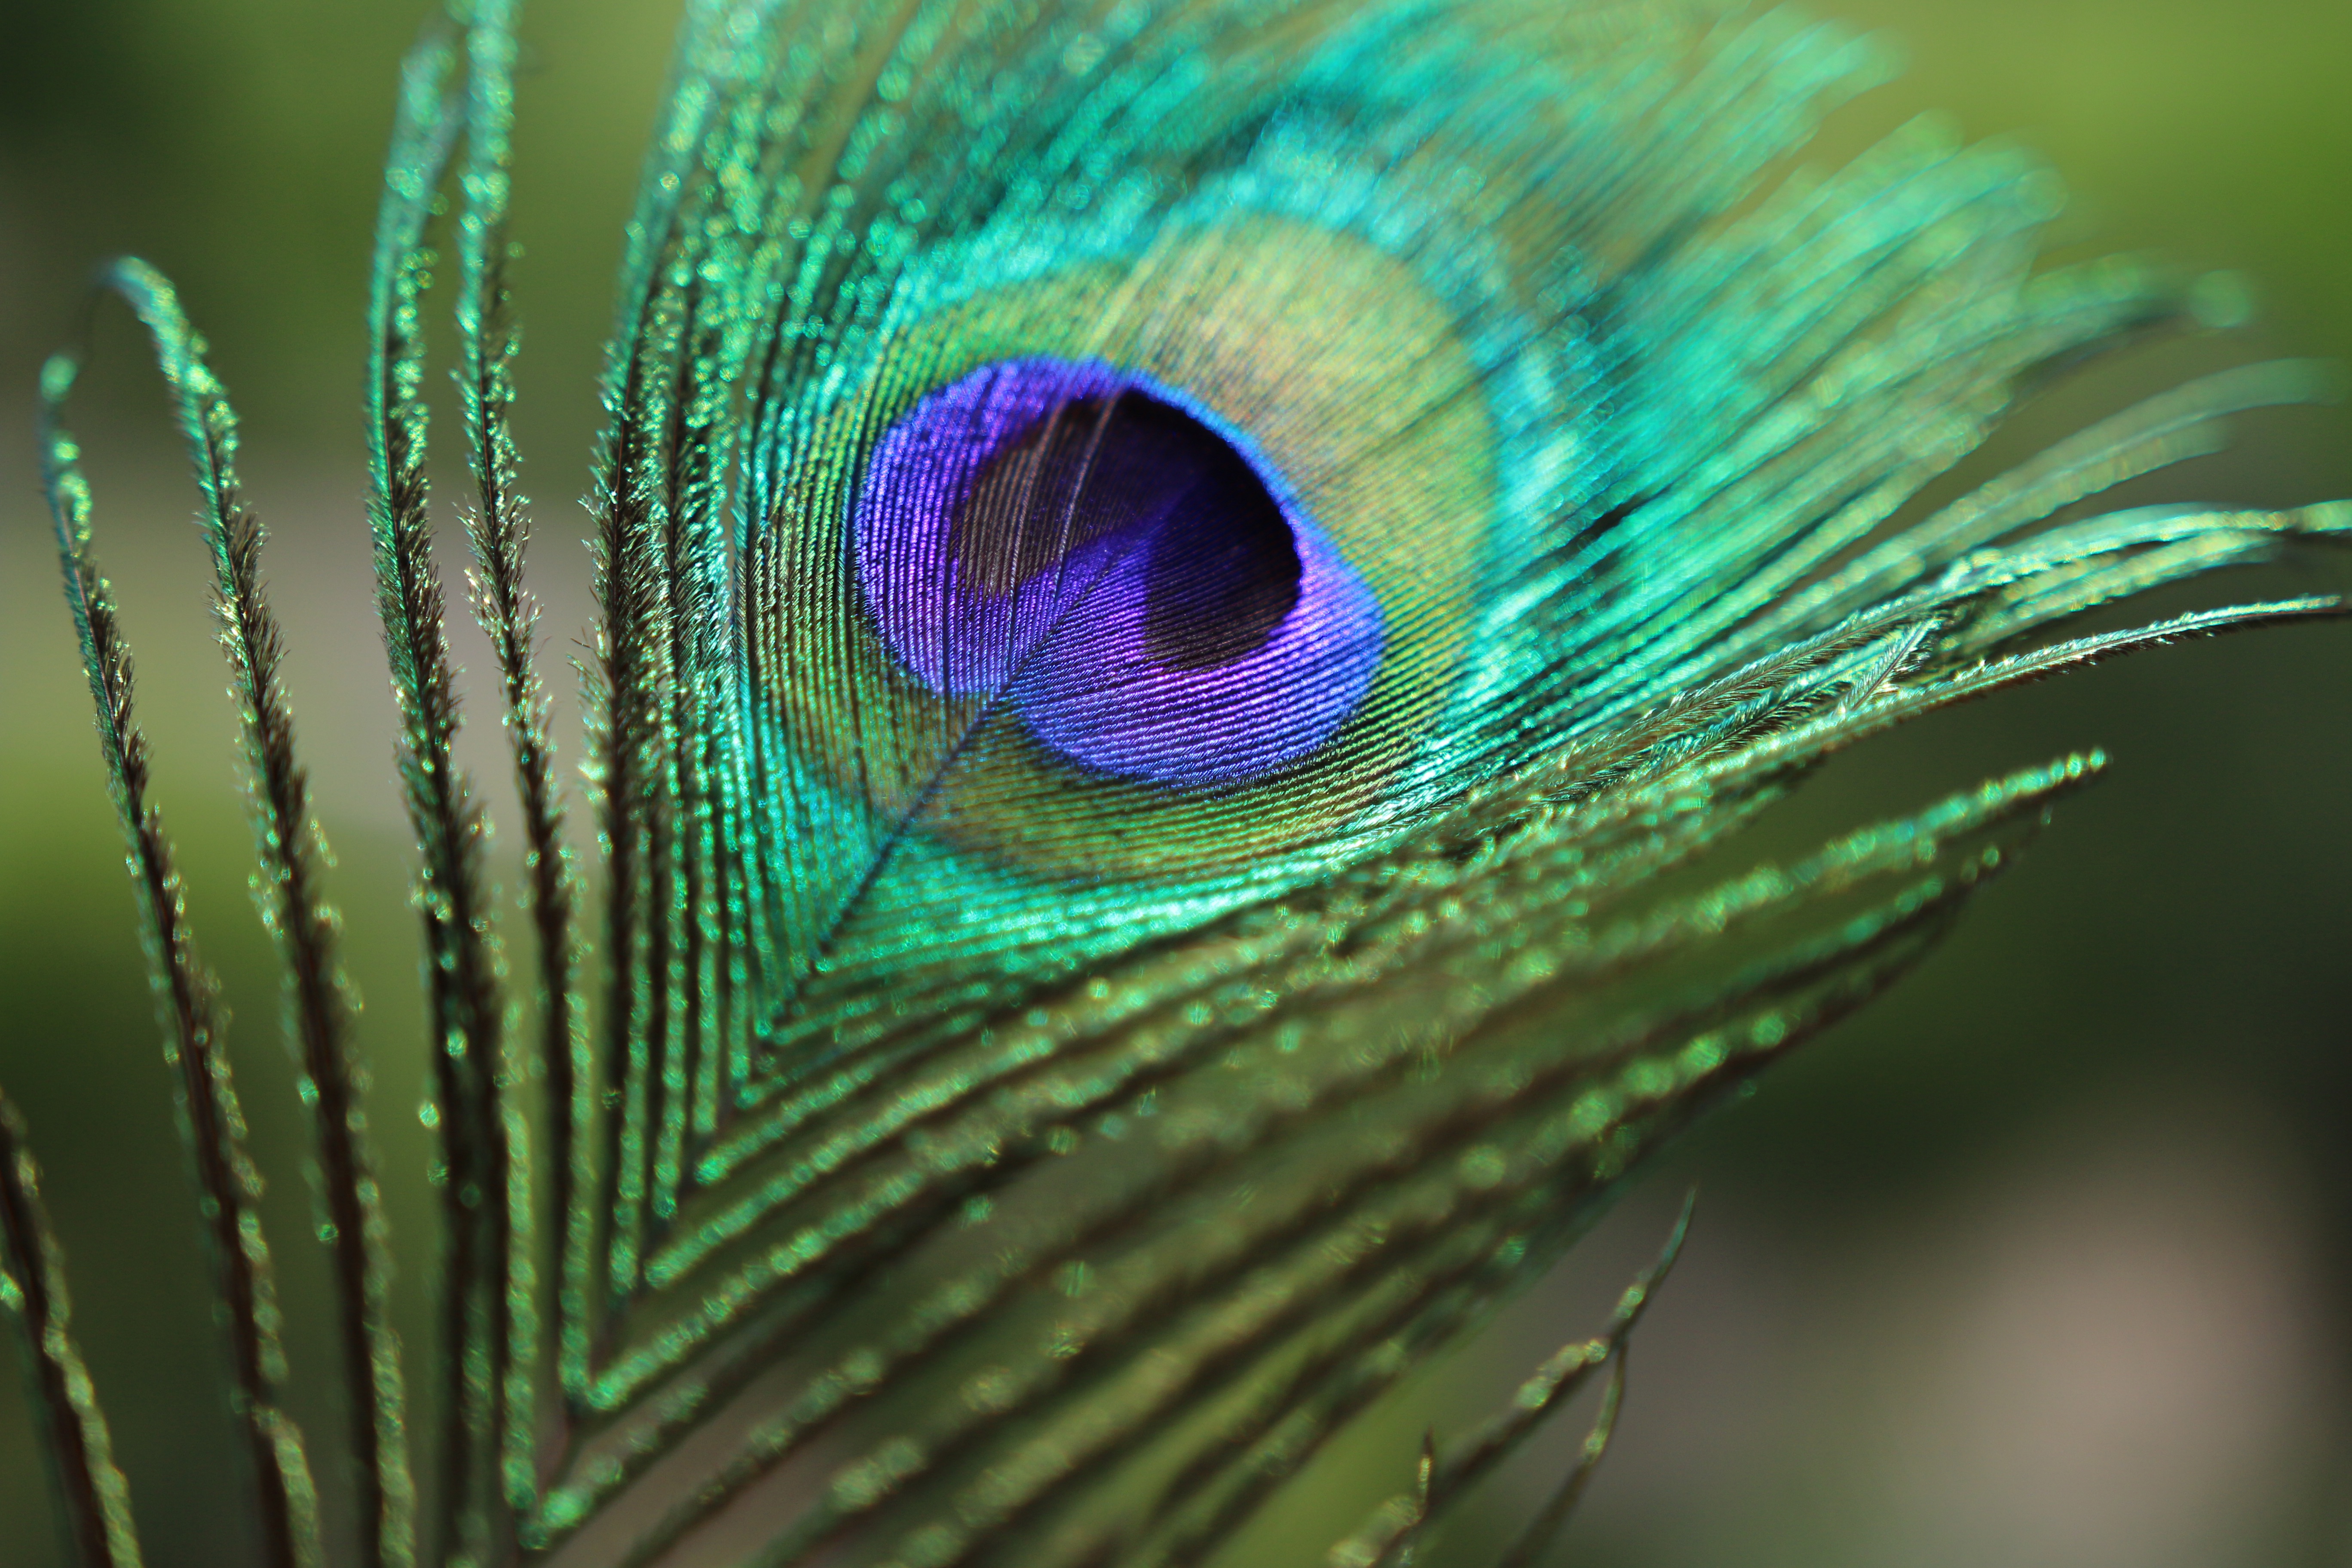
nature, bird, wing, photography, leaf, green, beak, feather, fauna, material, close up, vertebrate, peafowl, macro photography, fashion accessory